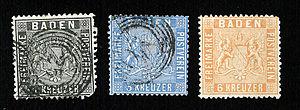
Histoire philatélique et postale de Bade décrit l'Histoire postale et les timbres émis par l'État souverain allemand de Bade de 1718 à 1871.